Mike Massimino

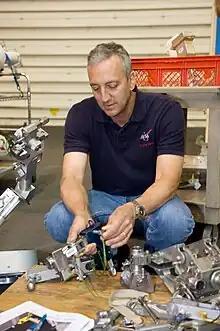
Massimino works with EVA hardware while training for STS-125

Selected as an astronaut candidate by NASA in May 1996, Massimino reported to the Johnson Space Center in August 1996. He completed two years of initial training and evaluation and qualified for flight assignment as a mission specialist. Prior to his first space flight assignment, Massimino served in the Astronaut Office Robotics Branch, and in the Astronaut Office Extravehicular Activity (EVA) Branch. He has served as a CAPCOM (spacecraft communicator) in Mission Control and performed other technical tasks in the Astronaut Office CAPCOM Branch.